2009 Belgian Grand Prix

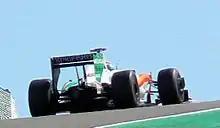
Giancarlo Fisichella claimed the maiden pole position for Force India.

The final session would see the remaining 10 grid positions be decided. Williams's new aero package was not working as they would like as Rosberg qualified P10. The two Red Bulls of Webber (P9) and Vettel (P8) seemed to struggle in conditions favouring their cars. Glock took P7 with Räikkönen, driving the only KERS car in the top 10, coming in sixth. The two BMW Saubers' new updates seemed to be lifting the whole team as Kubica (P5) and Heidfeld (P3) achieved their best qualifying positions of the season. The only Brawn in the final session, that of Rubens Barrichello, took P4. One of the biggest surprises on an already unpredictable track, Force India took their very first pole position. It was Fisichella's first pole position since the 2006 Malaysian Grand Prix. Trulli took second place.